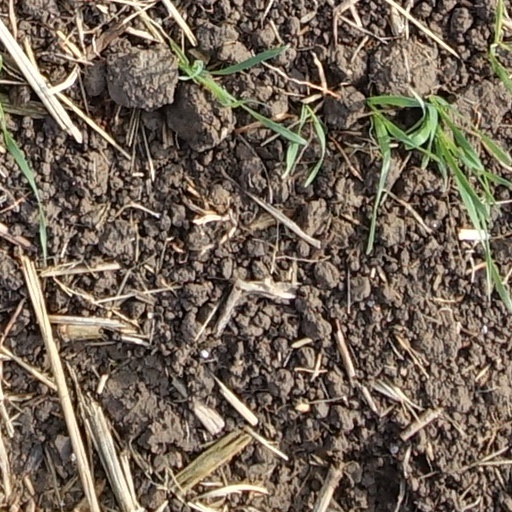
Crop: wheat